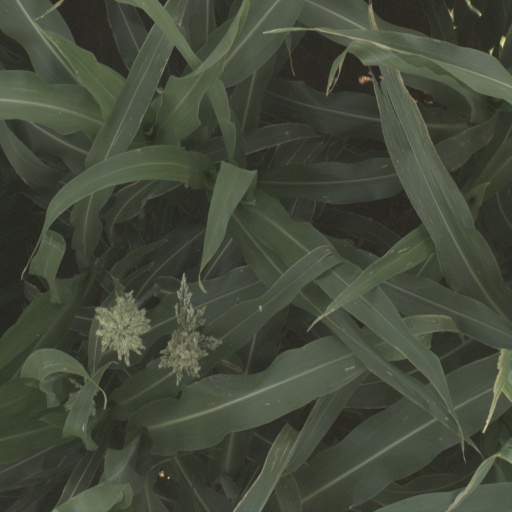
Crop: sorghum